White Gold (1927 film)

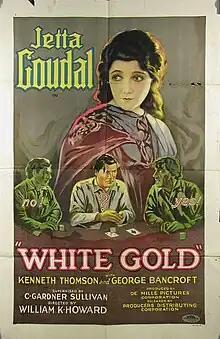
Film poster

White Gold is a 1927 American silent Western film produced and distributed by Cecil B. DeMille and directed by William K. Howard.